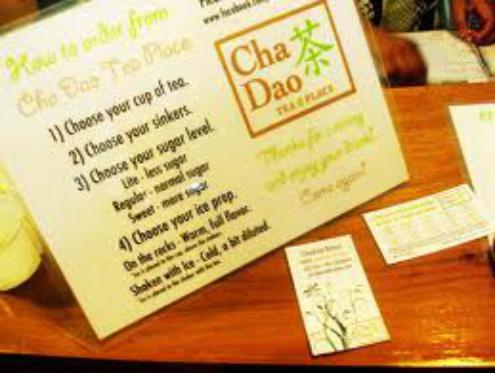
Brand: Cha Dao
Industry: Food